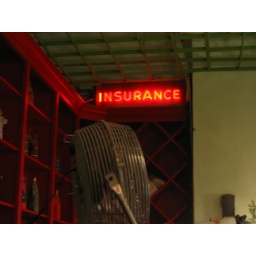
totally random neon sign inside the Chinese dimsum place. Right above the bar of course.